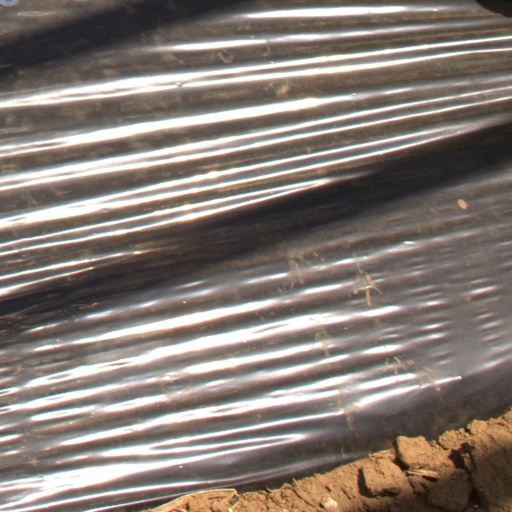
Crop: Jerusalem artichoke